List of World War I memorials and cemeteries in Lorraine

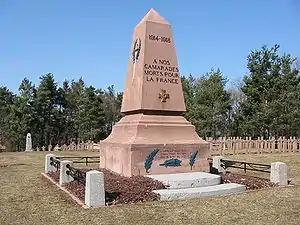
War Memorial in Saint-Dié-des-Vosges French War cemetery

There is a German War cemetery or Kriegsgräberstätte at Senones which contains 1,528 German burials. Of the 1,528 soldiers 784 are buried in a grave, and 22 individual soldiers of them are unknown. The mass grave contains the remains of 744 killed soldiers; only 348 of them are known by their name. The "Schlacht in Lothringen" or the "Battle of Lorraine" from 25 to 28 August 1914, the defensive fighting in the winter 1914–1915, the trench warfare of 1915, and the war in late 1918 increased the number of dead in this sector of the front. Soldiers buried here came from garrisons in Bavaria, Baden, Hessen, Hanover, Brunswick, Ostfriesland, Wurttemberg, Westphalia, Thuringia, Brandenburg, Silesia and the Rhineland. On 25 August 1914, the Germans entered Senones on their march on St. Dié des Vosges and after the battle at la Chipotte and on 12 September 1914, units of the 30th Bavarian Reserve Division passing the defenceless town of Senones while retreating to return in the evening to occupy the town.